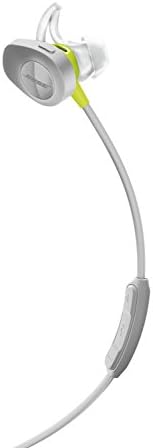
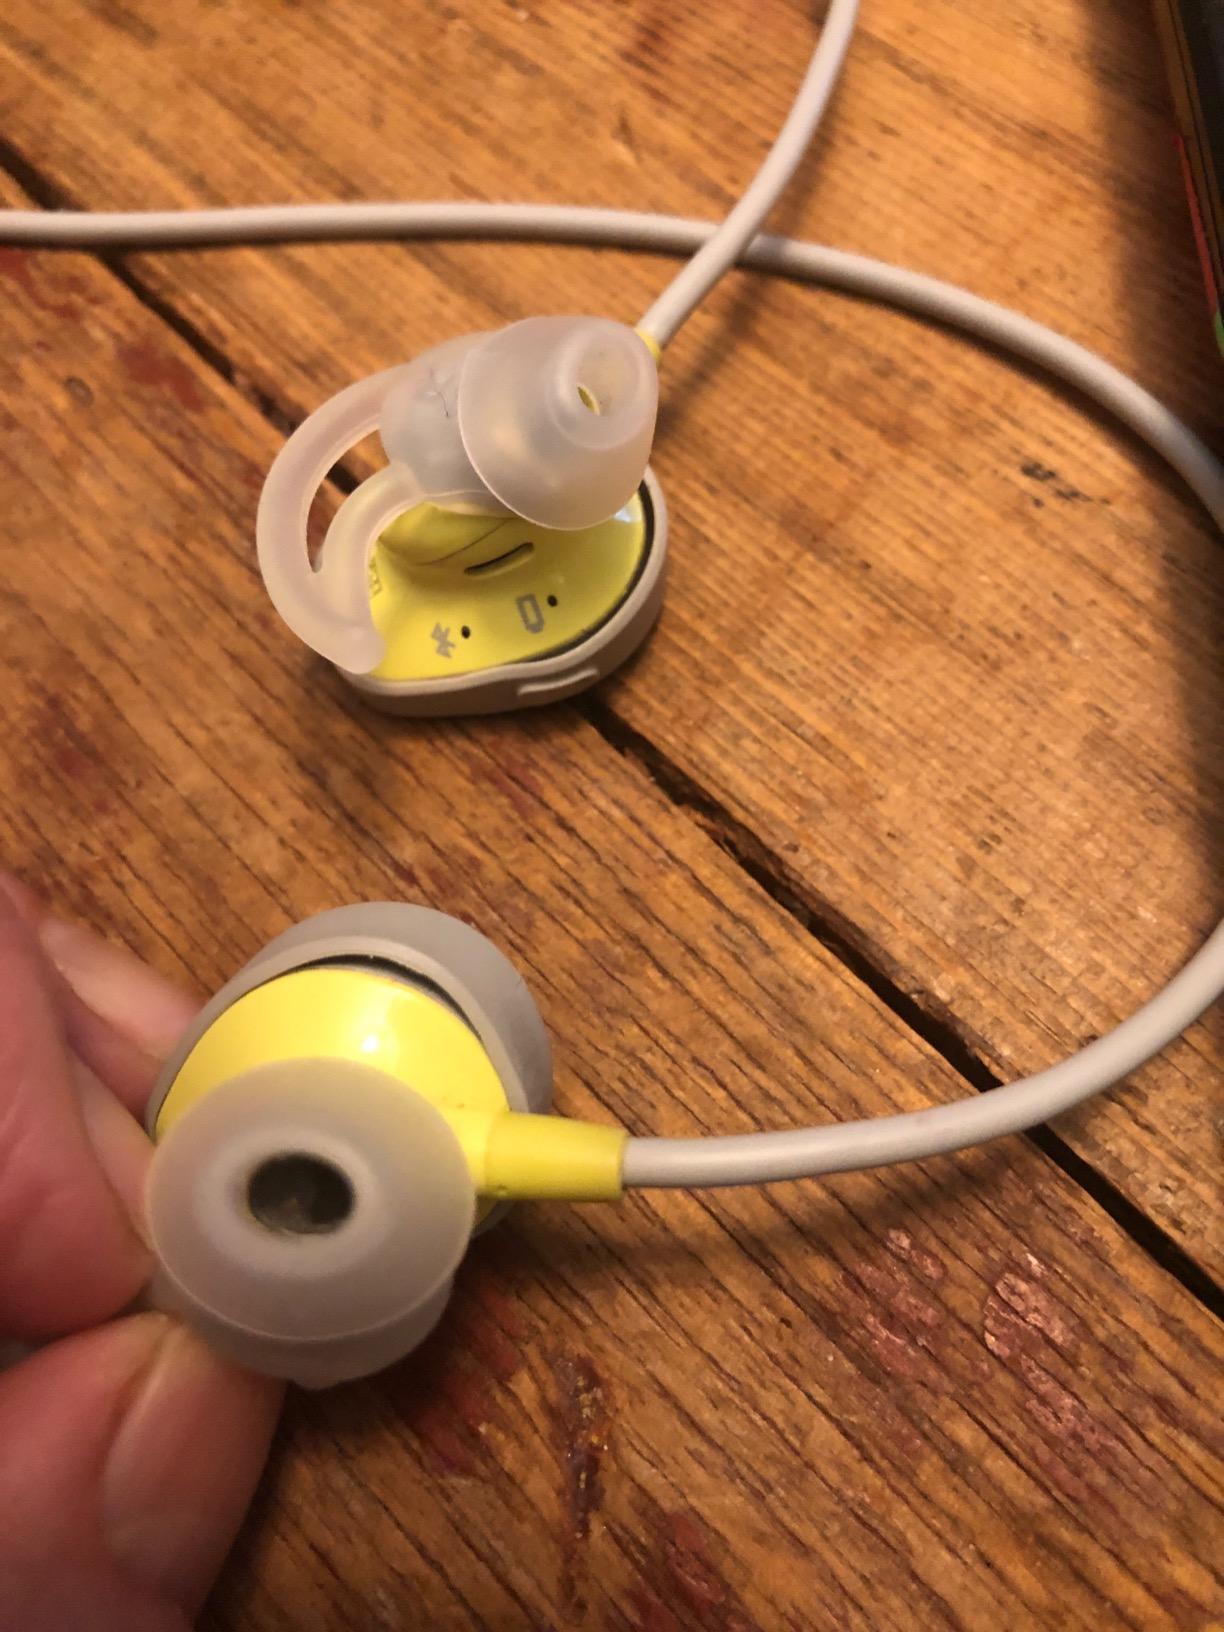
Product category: headphones
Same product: yes